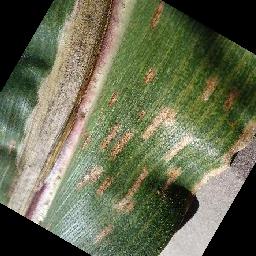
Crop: corn
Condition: (maize)_cercospora_spot_gray_spot